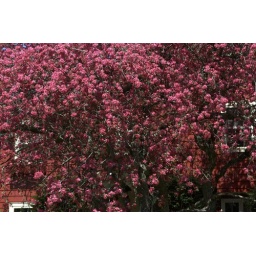
pink bright tree in front of red house